George Schuster (public servant)

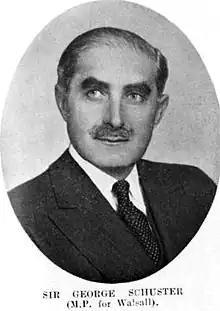
Sir George Schuster

Sir George Ernest Schuster (25 April 1881 – 5 June 1982) was a British barrister, financier, colonial administrator and Liberal politician.